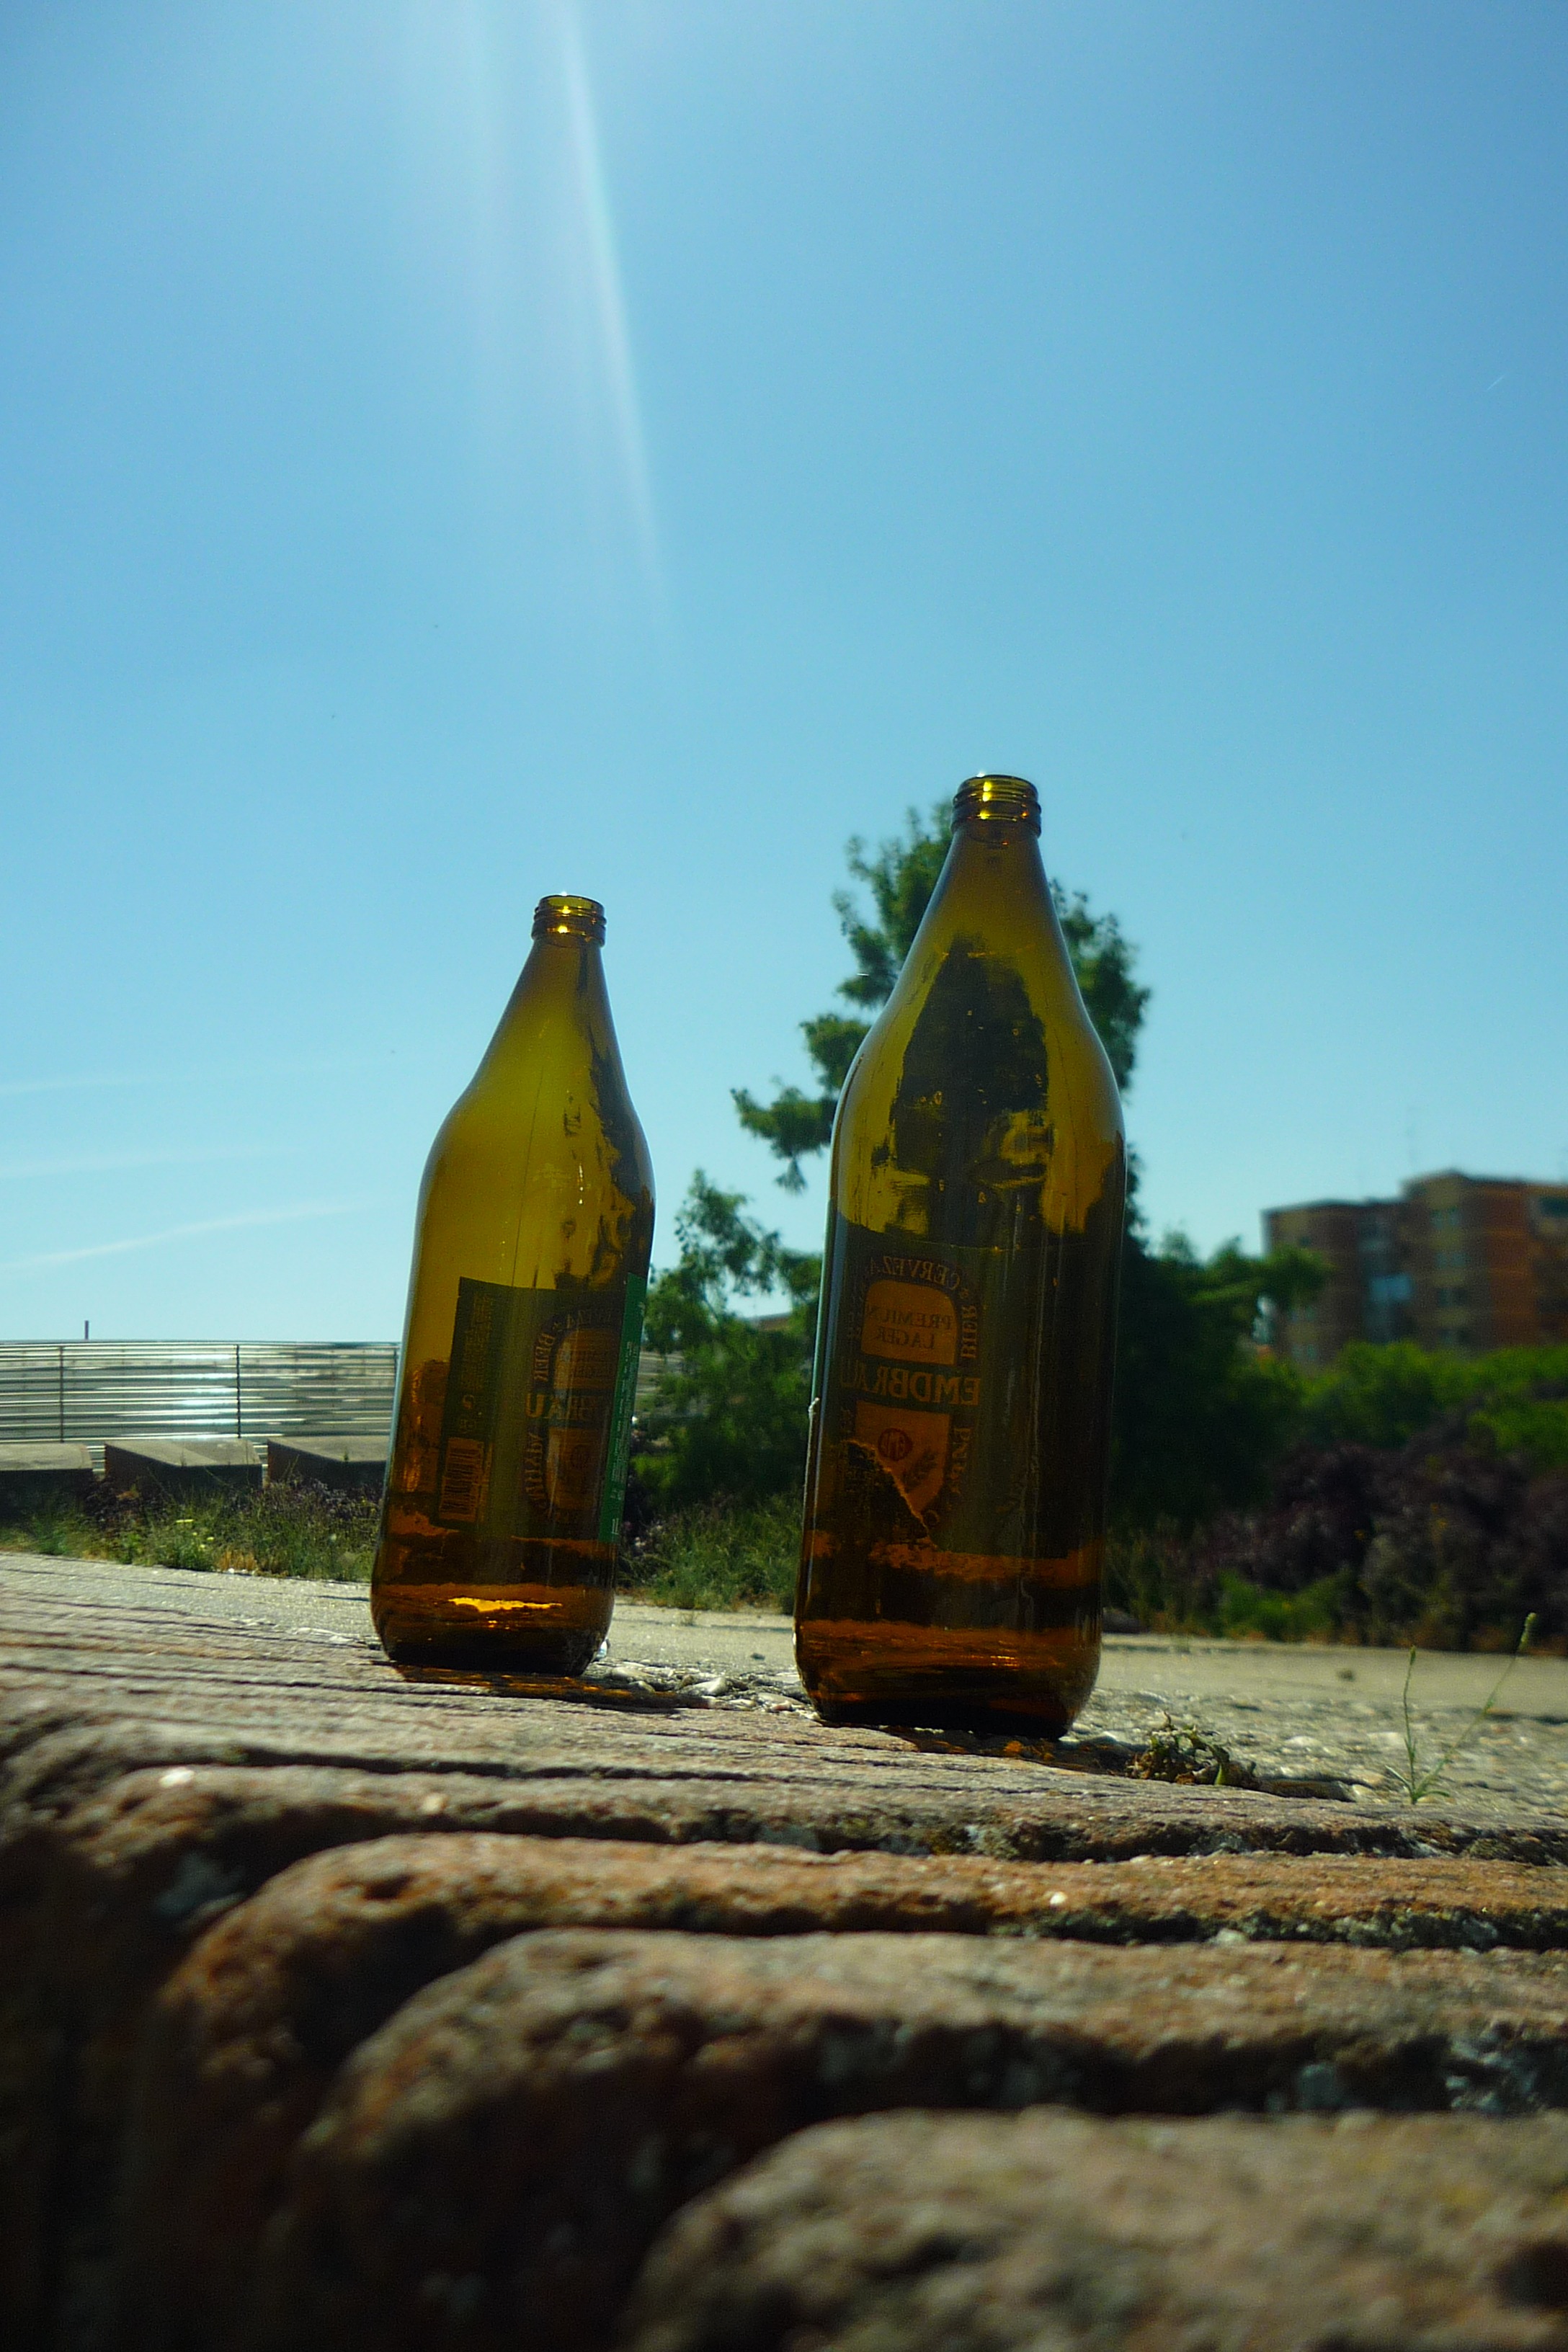
sea, water, morning, glass, city, reflection, vehicle, yellow, beer, alcohol, sunny, temple, bottles, waste, drinks, trash, helmets, surfing equipment and supplies, slackness, low wall